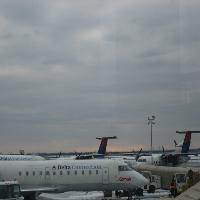
Weather: cloudy or overcast